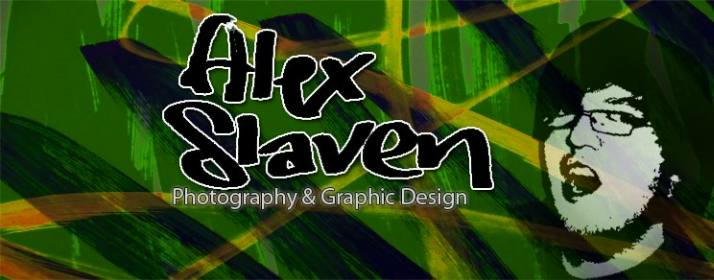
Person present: No